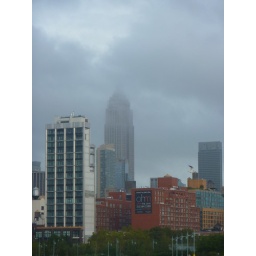
Empire State building shrouded in clouds